Amnesia Love

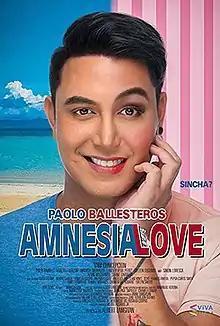
Theatrical release poster

Amnesia Love is a Filipino love story comedy film written and directed by Albert Langitan, starring Paolo Ballesteros and Yam Concepcion. The film was produced by Viva Films a subsidiary of Viva Entertainment. The film was released in the Philippines on February 28, 2018.